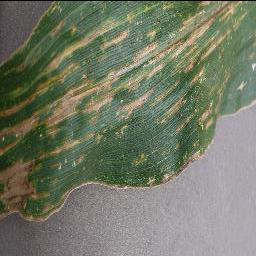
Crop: corn
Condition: (maize)_cercospora_spot_gray_spot